Sodium acetate

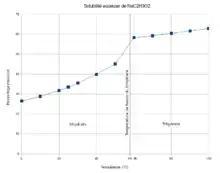
Solubility from CRC Handbook

Sodium acetate trihydrate crystals melt at , and the liquid sodium acetate dissolves in the released water of crystallization. When heated past the melting point and subsequently allowed to cool, the aqueous solution becomes supersaturated. This solution is capable of cooling to room temperature without forming crystals. By pressing on a metal disc within the heating pad, a nucleation center is formed, causing the solution to crystallize back into solid sodium acetate trihydrate. The process of crystallization is exothermic. The latent heat of fusion is about 264–289 kJ/kg. Unlike some types of heat packs, such as those dependent upon irreversible chemical reactions, a sodium acetate heat pack can be easily reused by immersing the pack in boiling water for a few minutes, until the crystals are completely dissolved, and allowing the pack to slowly cool to room temperature.